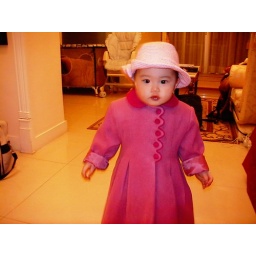
This beautfil dress &amp;amp; coat are bought by Gonggong &amp;amp; Popo. The hat are from Mama.